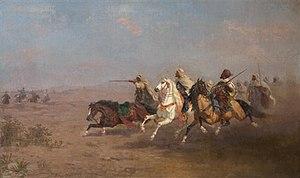
L'ESCARMOUCHE THE SKIRMISH